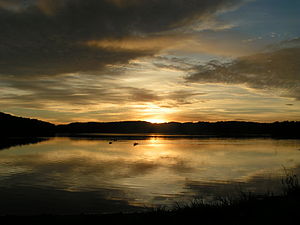
Ørnsø
Ørnsø ved nat
Billede af ""sortsol"" ved Ørnsø i Silkeborg"
Ørnsø er en sø i den vestlige ende af Silkeborg. Den er på cirka 45 hektar og er 10,5 meter dyb på det dybeste sted. Den får det meste af sit vand fra Funder Å i vest og Arnakkekilden i syd ved Silkeborg Bad, men også fra nogle kilder neden for Funder Krat. Her har der bl.a. været et ørreddambrug. I sydenden af søen ligger nogle moser og småsøer, som hedder Tranevig. I nordsiden kommer et lille tilløb fra Pøtsø og Lyngsø. Ørnsø har sit afløb via Lyså til Silkeborg Langsø og derigennem til Gudenåen. Det er en næringsrig sø med et rigt fugleliv og godt fiskeri.